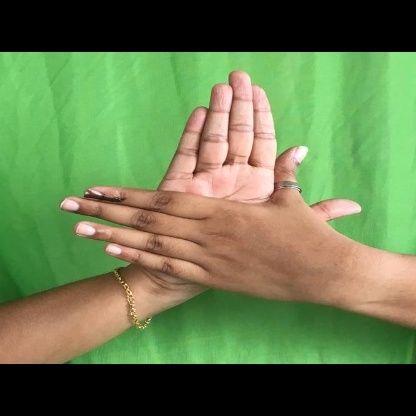
Mudra: Chakra